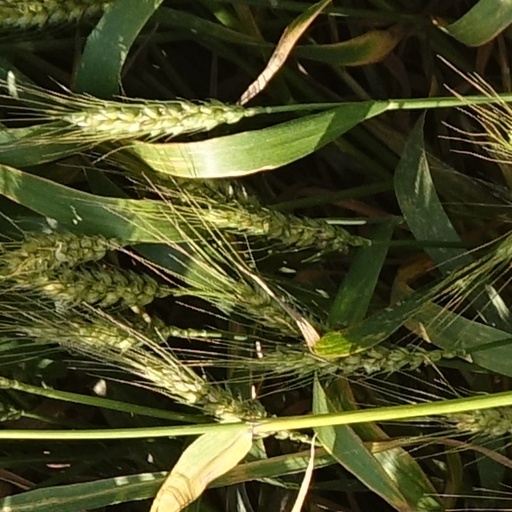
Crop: wheat